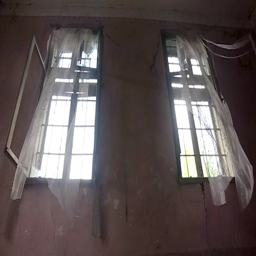
wind blowing through the window of an old house .